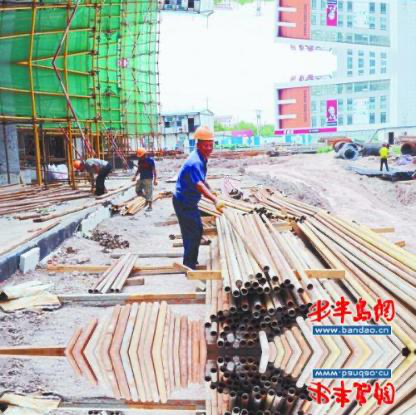
Objects in the image:
label: helmet
label: helmet
label: helmet